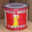
Label: can